Higashi-Nakatsu Station

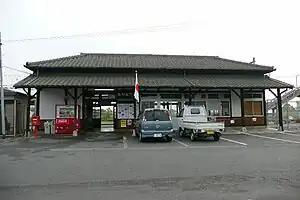
Higashi-Nakatsu Station in 2007

is a passenger railway station located in the city of Nakatsu, Ōita Prefecture, Japan. It is operated by JR Kyushu.